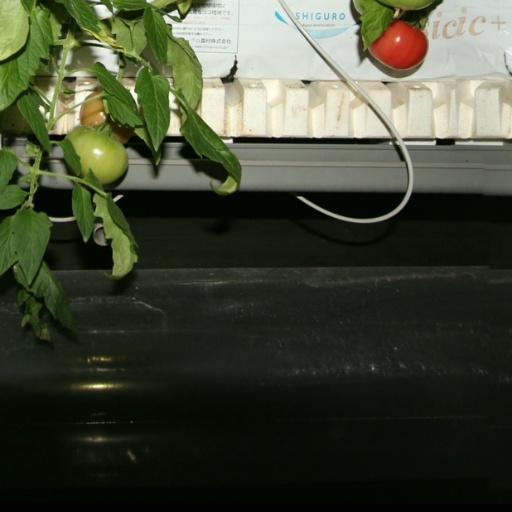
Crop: tomato